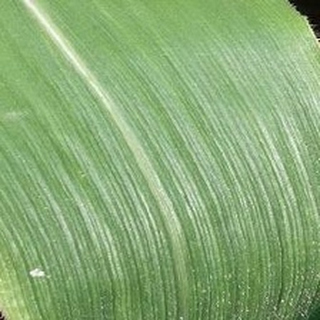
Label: healthy_corn